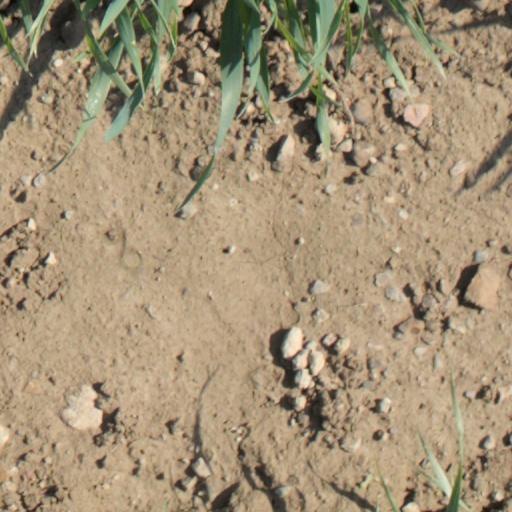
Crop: wheat